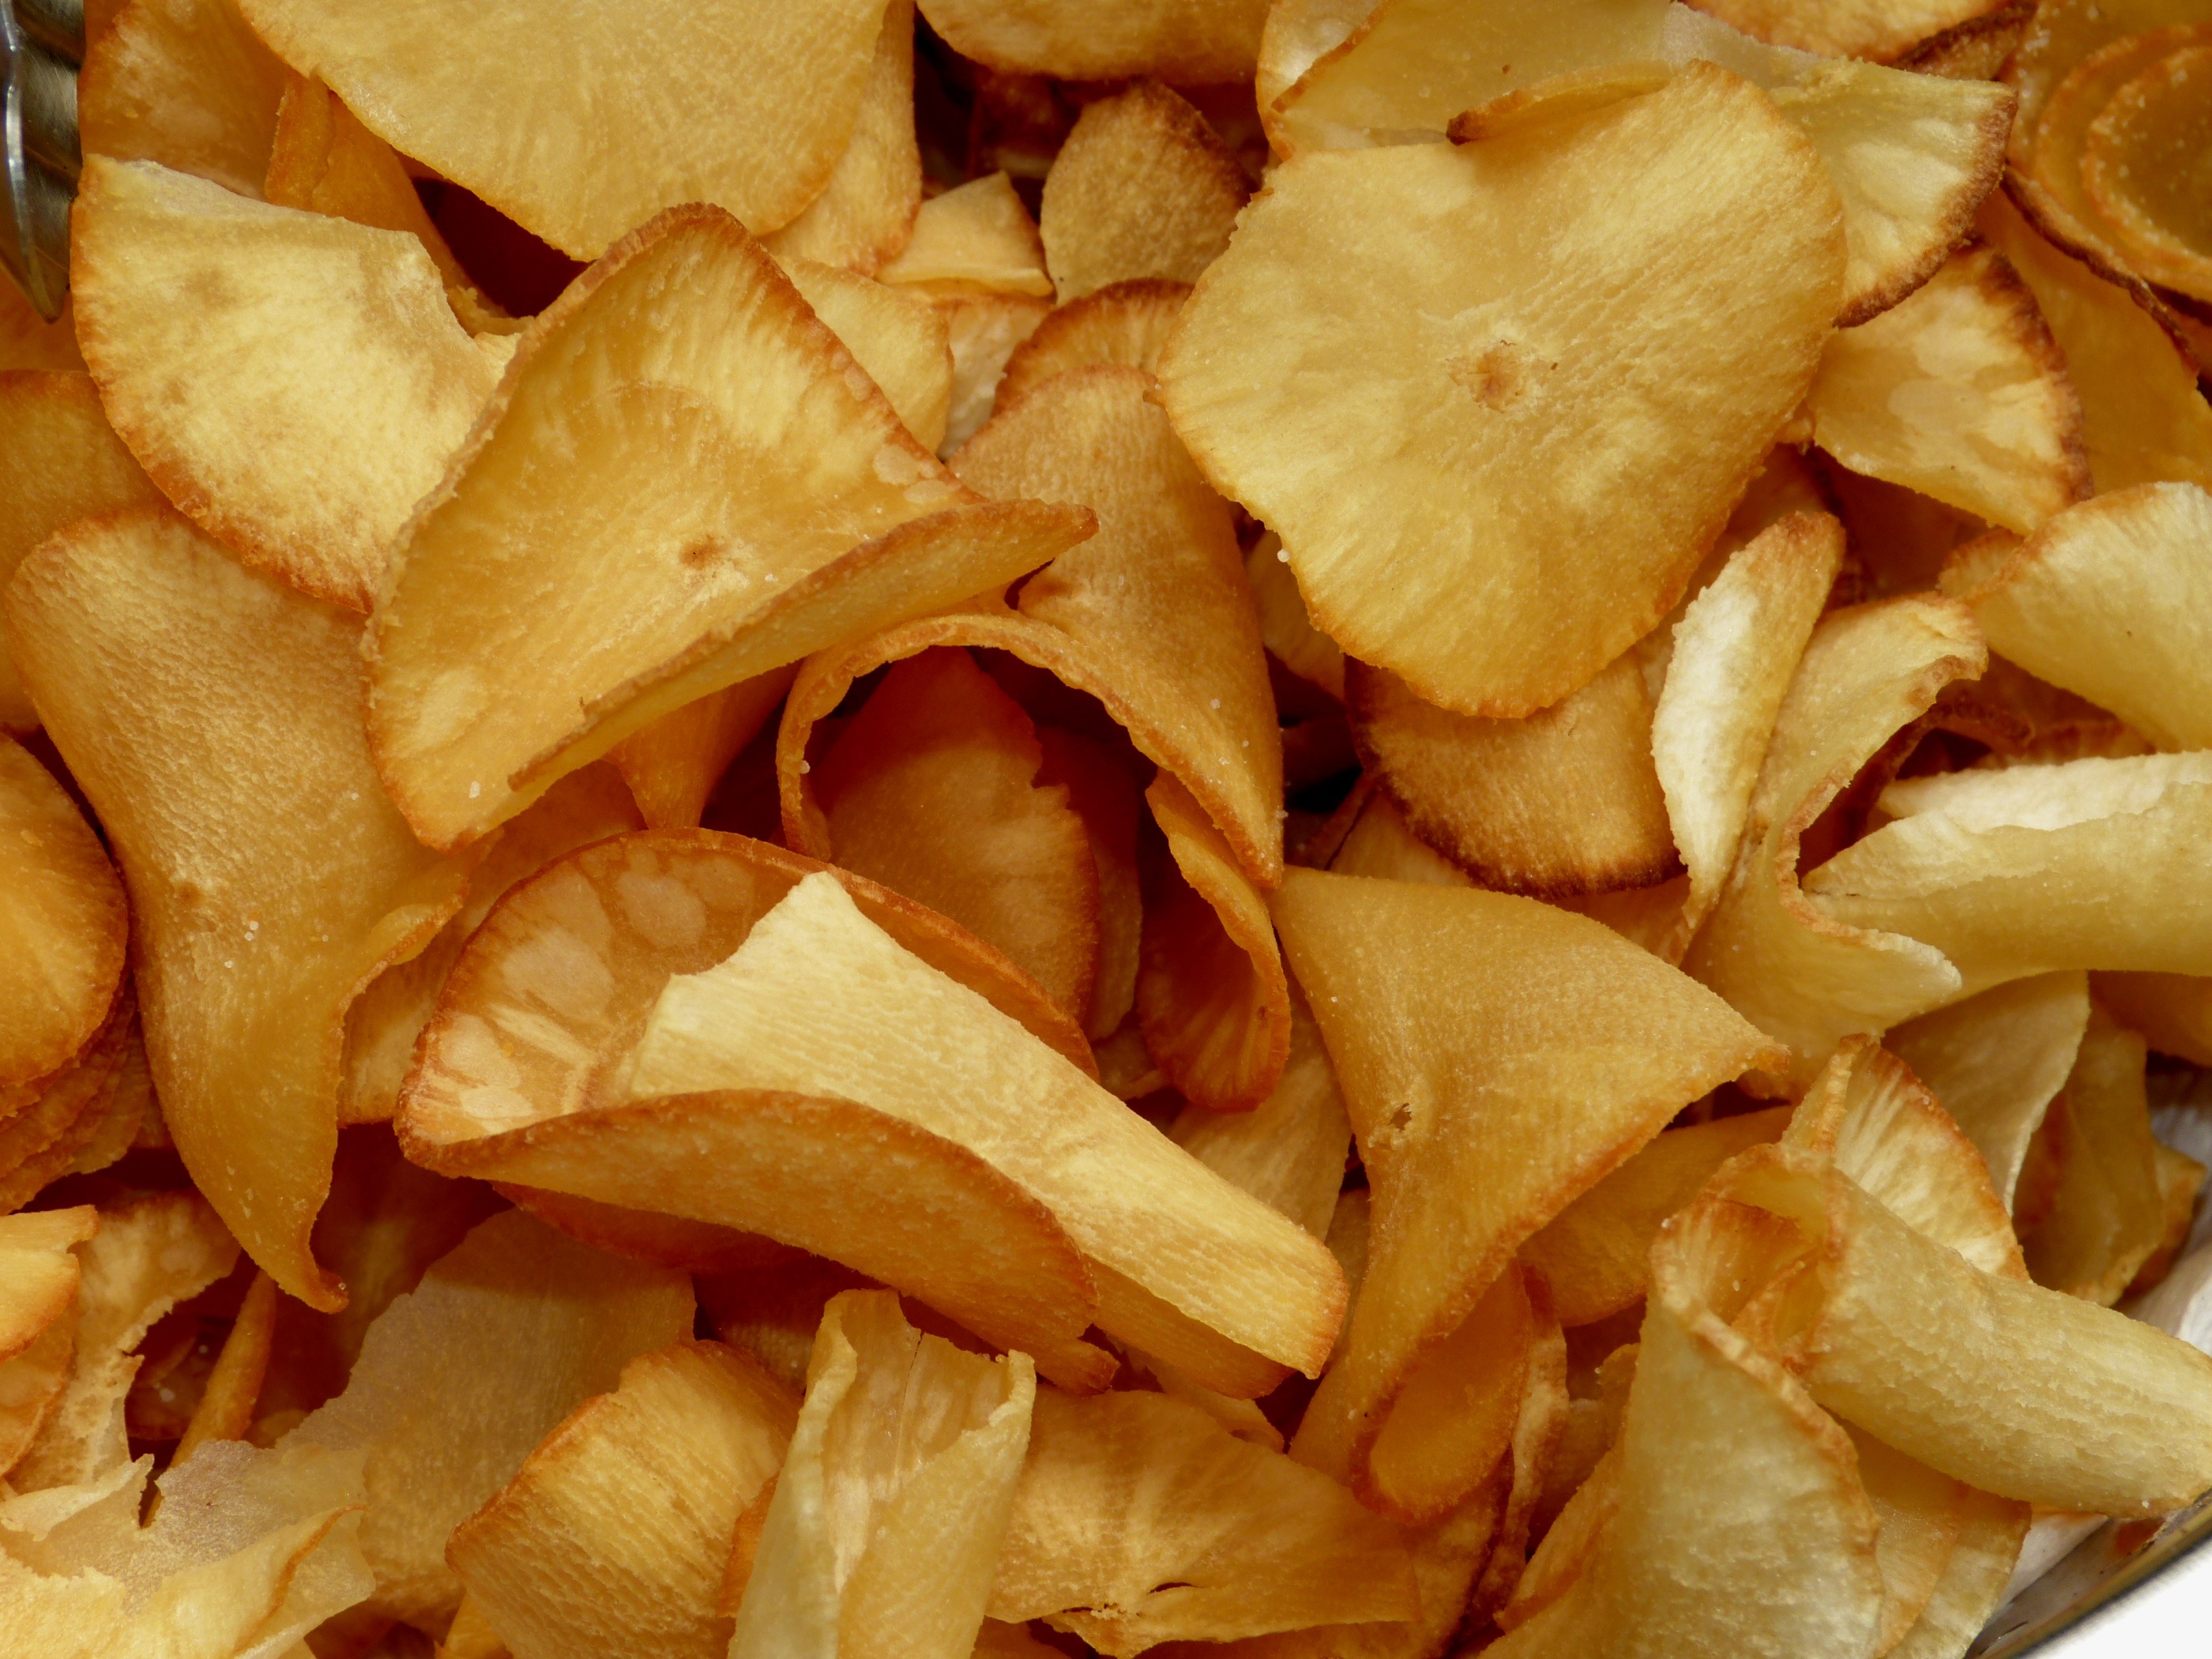
plant, fruit, dish, food, produce, eat, nutrition, cassava, tropics, chips, costa rica, french fries, flowering plant, junk food, central america, land plant, snack food, tortilla chip, potato chip